Hugh Cholmondeley (soldier)

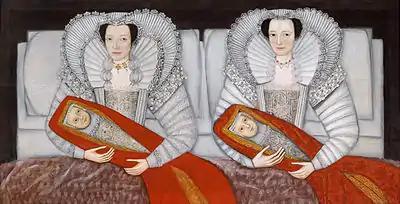
Lettice, Lady Grosvenor, and her sister, Lady Mary Calverley, ca. 1604

He was succeeded by his son, Sir Hugh Cholmondeley (MP for Cheshire in 1585, knighted in 1588, and High Sheriff of Cheshire for 1589).